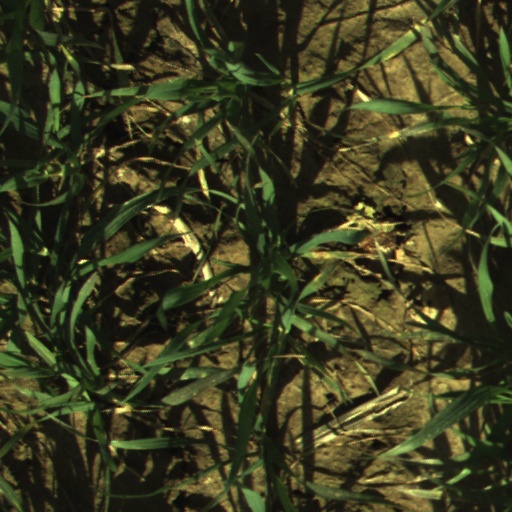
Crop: wheat